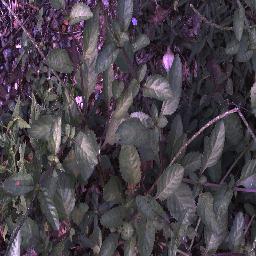
Label: snake_weed